Petr Pavel

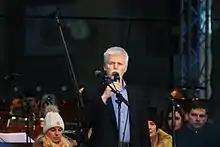
Pavel during a rally in support of Ukraine in Brno, March 2022

In 2019, leaders of the Civic Democratic Party, KDU-ČSL, TOP 09, Mayors and Independents, and Czech Pirate Party met to discuss potential candidates for the next presidential election. Pavel was reported to be the most discussed candidate at the meeting.